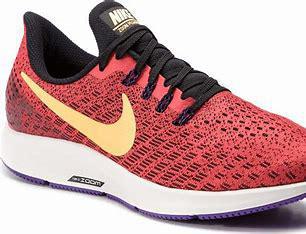
Brand: Nike
Model: Air Zoom Pegasus 35